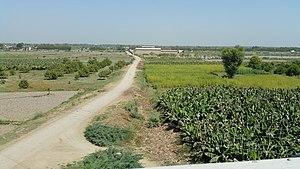
Le district de Naushahro Feroze est une subdivision administrative de la province du Sind au Pakistan. Il est constitué autour de sa capitale Naushahro Feroze mais sa plus grande ville est Moro.